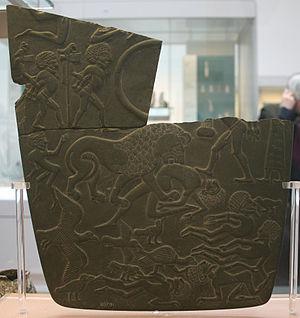
La palette du champ de bataille est une palette à fard de l'Égypte antique, également connue sous les noms de « palette aux vautours », de « palette aux girafes » et de « palette au lion ».